Nanosphere lithography

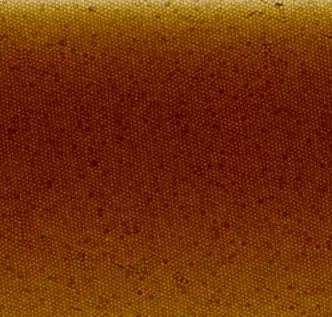
Polystyrene nanoparticle coating done with the Langmuir-Blodgett method

Langmuir-Blodgett is a deposition method in which the nanoparticles are placed in a Langmuir-Blodgett Trough floating on an aqueous solution, forming a monolayer. With the help of barriers and surface pressure sensor, the particles are compressed into the desired packing density automatically. The coating is done in this packing density with the help of a motorized dipper while the barriers maintain the desired particle packing density. The benefits of the Langmuir-Blodgett method include a strict control over the particle packing density and coating thickness (mono or multilayers can be created) as well as the ability to coat large homogeneous areas. Mask preparation with the Langmuir-Blodgett method has been demonstrated for example using SiO particles and polystyrene particles.